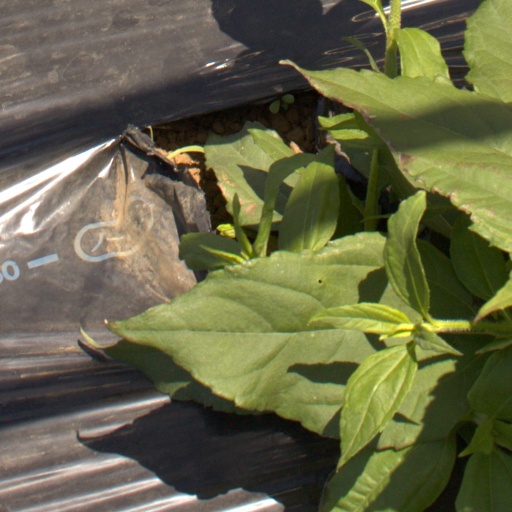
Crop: Jerusalem artichoke